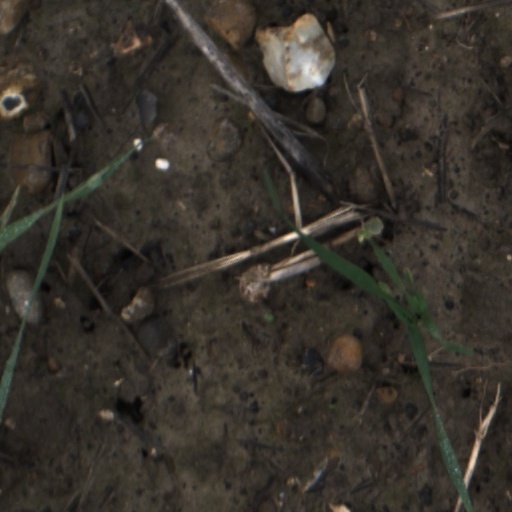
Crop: wheat